Lefkara lace

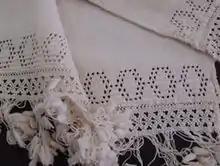
Asproploumi, the type that preceded Lefkaritika

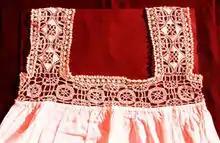
"Dantela Venis" ("Venice Lace") - "punto cyprioto"

Lefkaritika is the characteristic type of embroidery art in Cyprus, dating back to at least the fourteenth century. It falls under the category of white embroidery art of Cyprus. It is the evolution of an older type, called "asproploumia". The main stitches of "asproploumia" survived in the newest type of Lefkaritika. New stitches and motifs are added depending on the skill and creativity of the embroideress. Lefkaritika soon reached a higher level of quality, because of the competition between women, since they were considered to be a center piece of a dowry. Each girl had to have an extended collection ready for exhibition on her wedding day. This way a lot of the traditional elements were passed from mother to daughter. Many women practiced embroidery as a profession as well. Women embroideresses in Pano Lefkara, called "ploumarisses" organised their production from home. Men from Lefkara, called "kentitarides", were merchants and they traveled across Europe and Scandinavia. According to tradition, in 15th century Leonardo da Vinci visited Cyprus and took a Lefkara Lace back to Italy with him, which today decorates Duomo Cathedral in Milan.